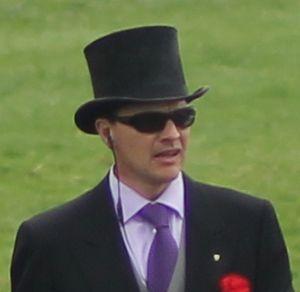
Aidan Patrick O'Brien est un entraîneur irlandais de chevaux de courses, spécialisé dans les courses de plat. Basé à Ballydoyle, dans le Comté de Tipperary, il est l’entraîneur privé des associés du consortium irlandais de Coolmore. Il possède le plus beau palmarès de l'histoire des courses, avec plus de 300 victoires de groupe 1.